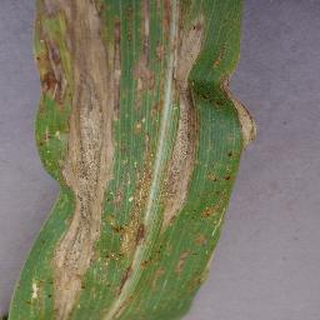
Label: corn_northern_leaf_blight